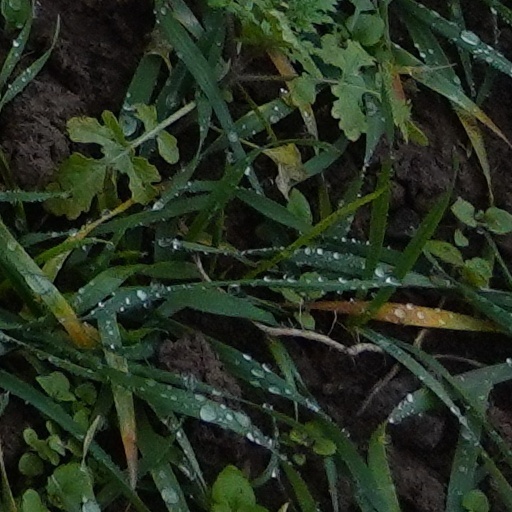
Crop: wheat